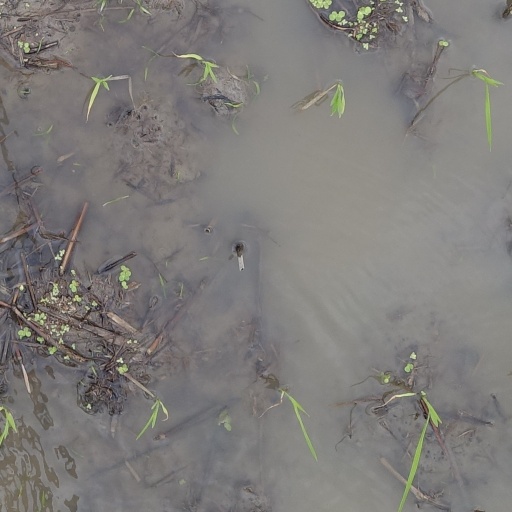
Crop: rice